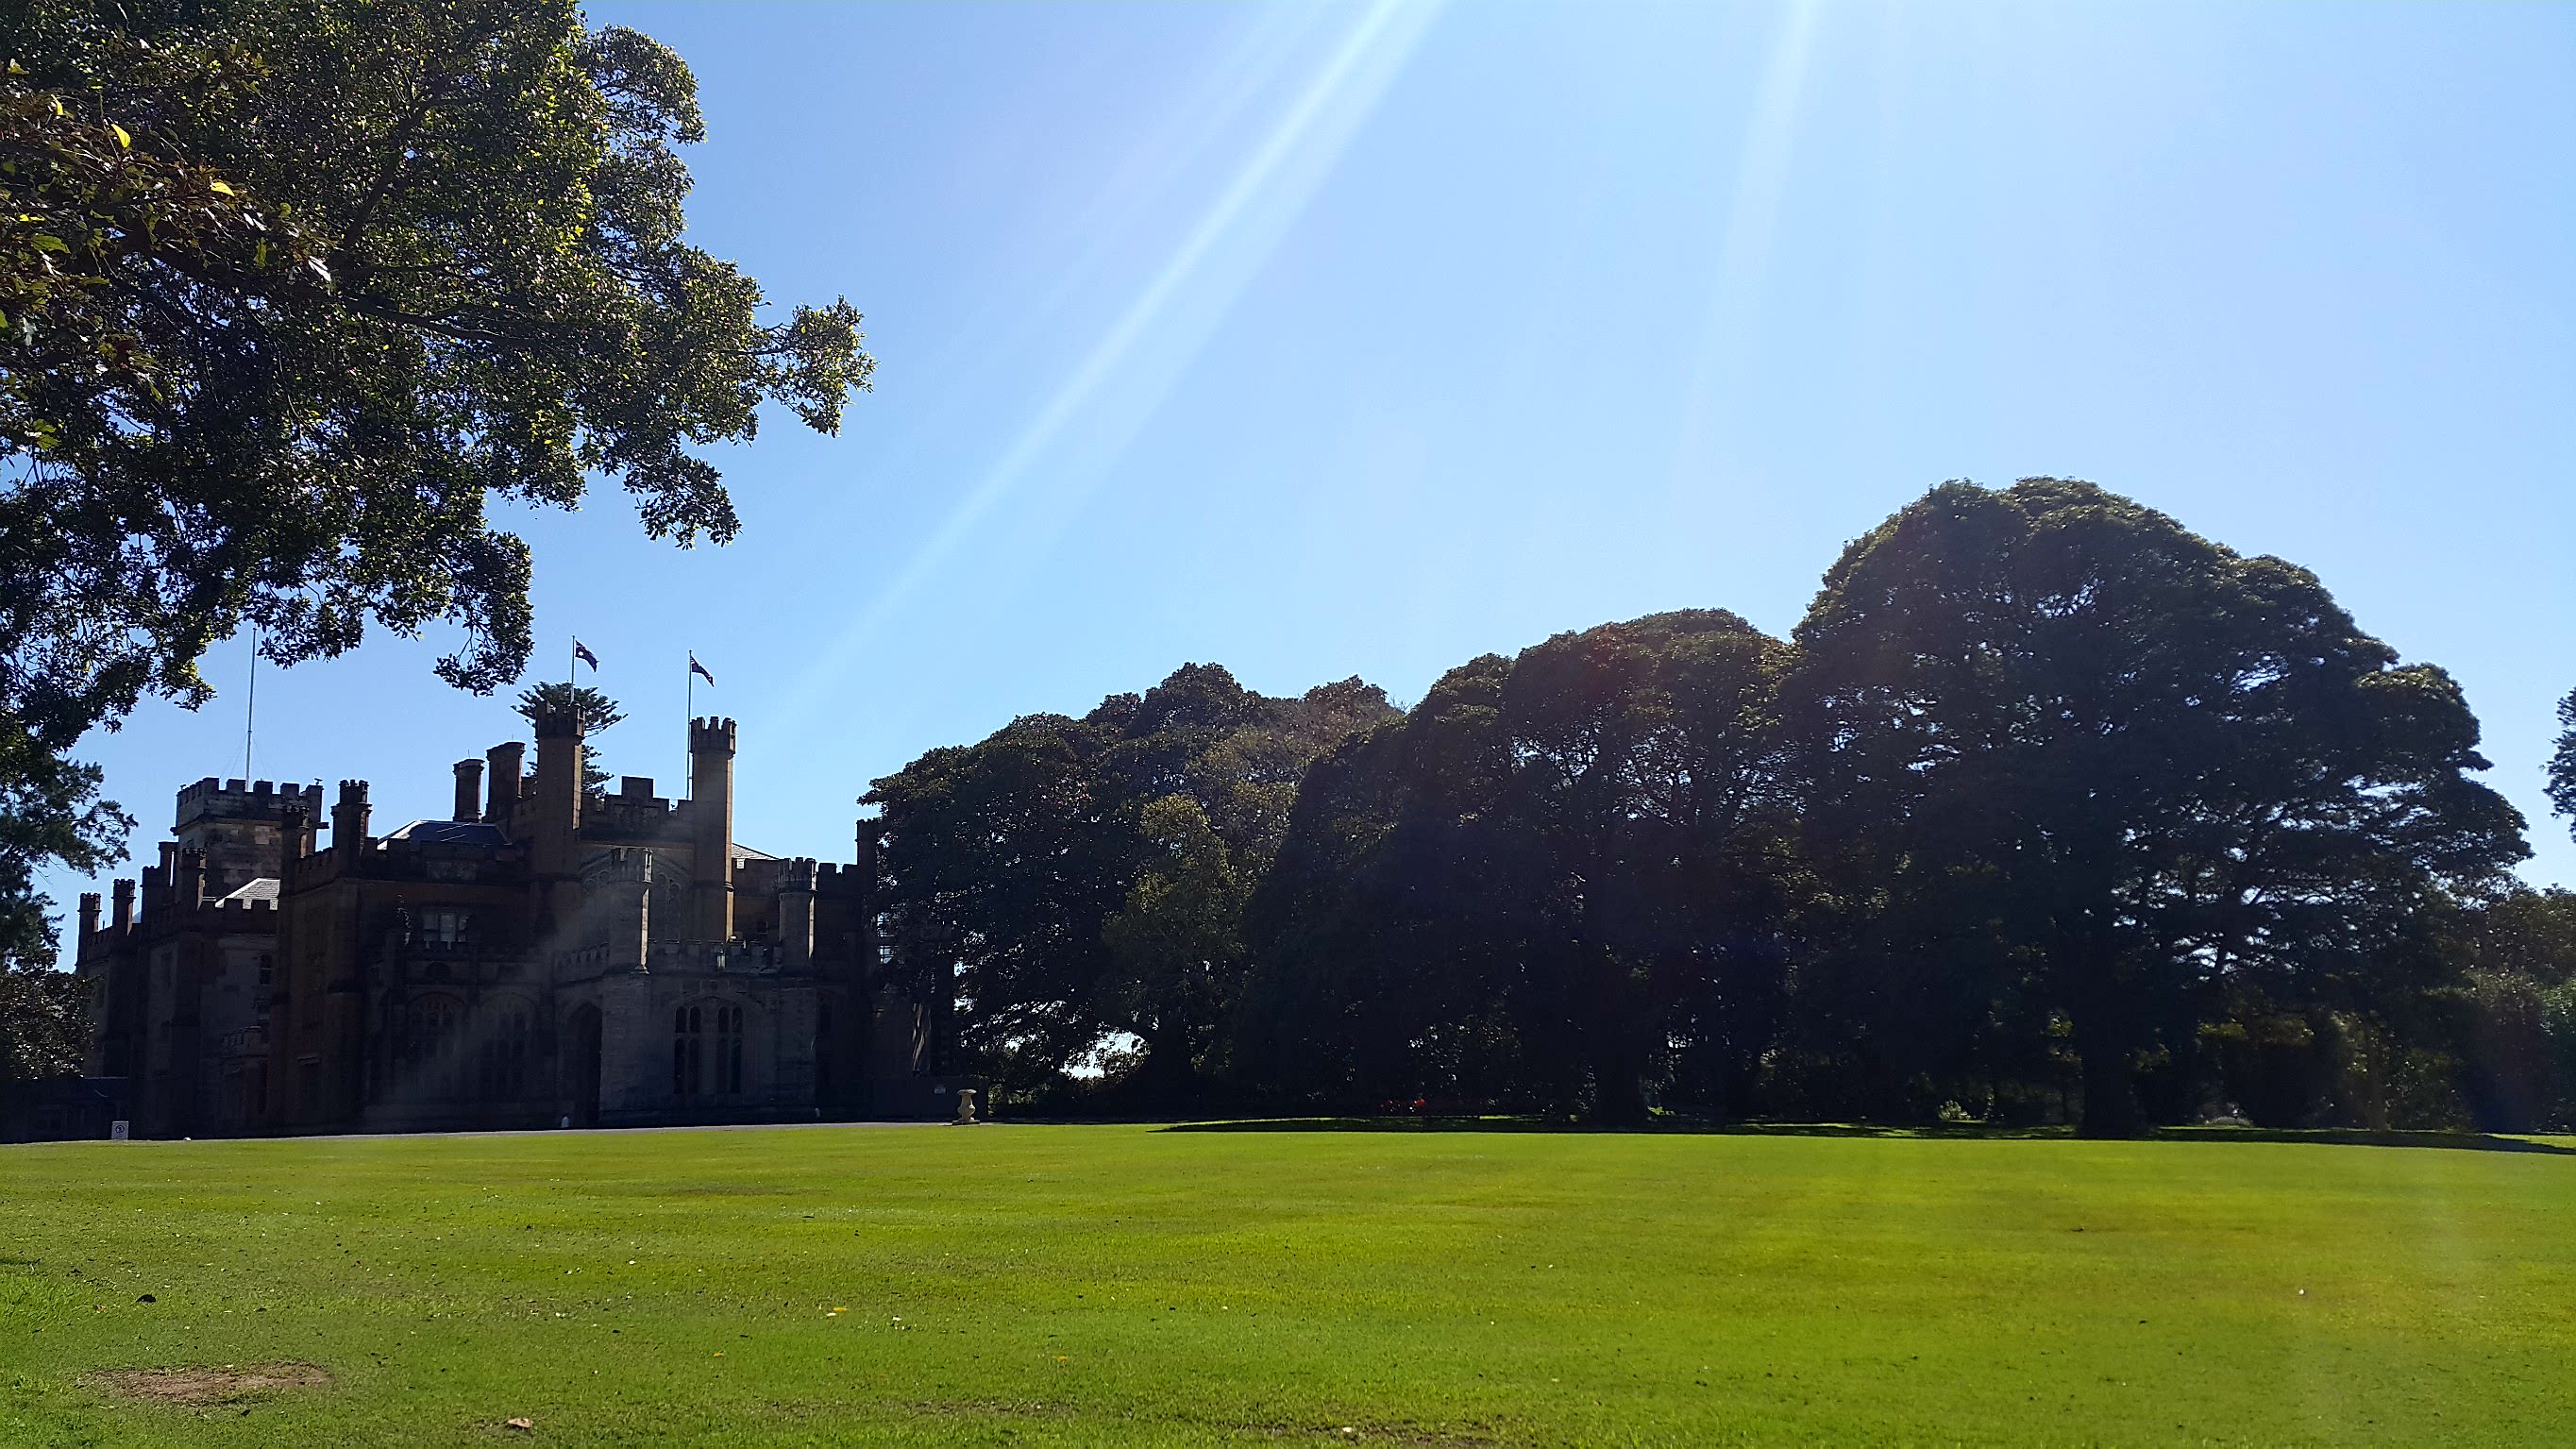
australia, sky, nature, tree, woody plant, grass, castle, cloud, leaf, highland, daytime, plant, field, stately home, morning, national trust for places of historic interest or natural beauty, lawn, sunlight, atmosphere, landscape, estate, chateau, meadow, hill, grassland, building